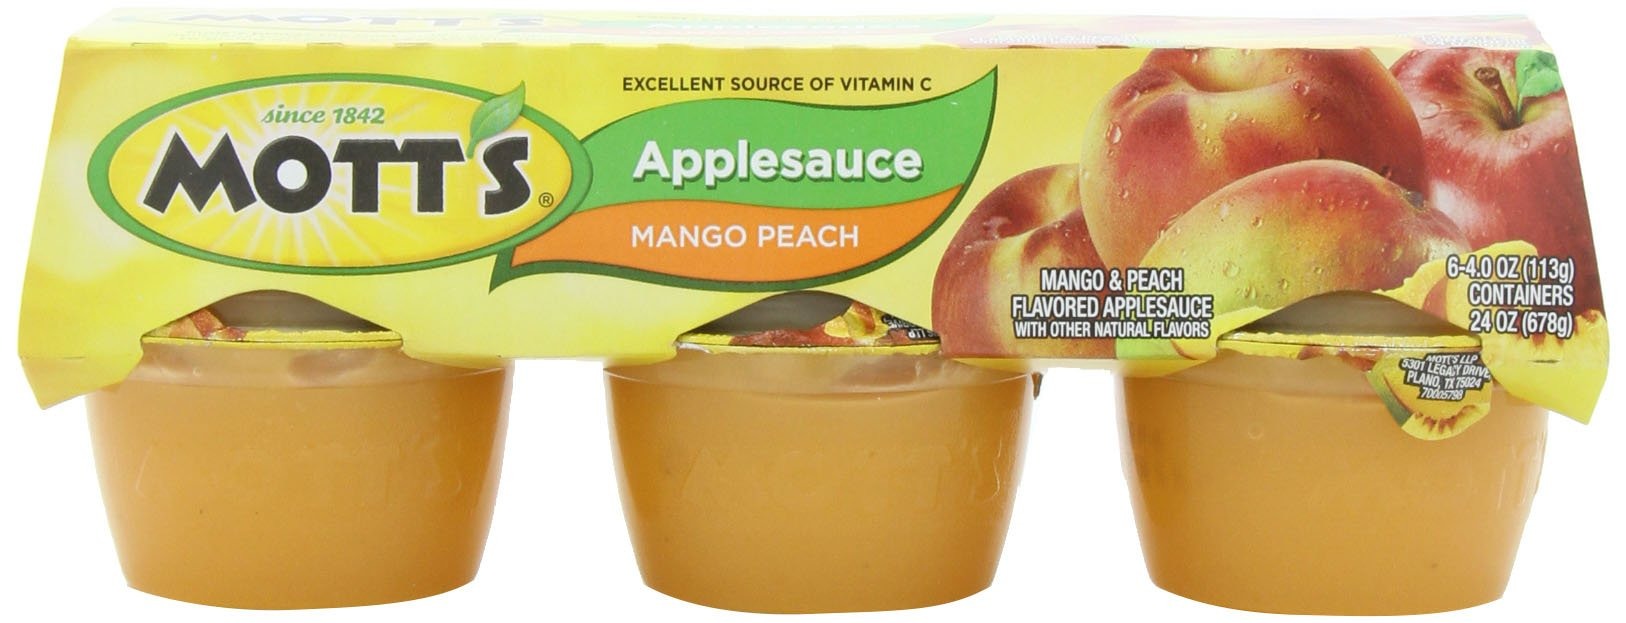
Item Name: Mott's Fruitsations - Mango Peach, 4-Ounce (Pack of 24)
Bullet Point 1: Product Type:Grocery
Bullet Point 2: Item Package Dimension:6.0 " L X5.0 " W X 4.0 " H
Bullet Point 3: Item Package Weight:6.76 lbs
Bullet Point 4: Country Of Origin: United States
Value: 96.0
Unit: Ounce

Price: 2.73